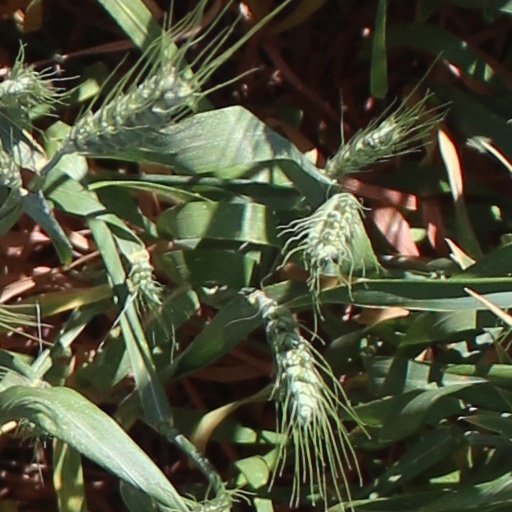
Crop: wheat